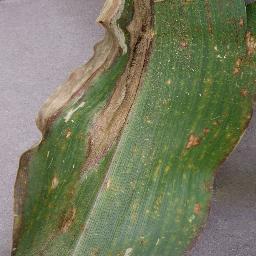
Label: Corn___Northern_Leaf_Blight